Boss (2013 Hindi film)

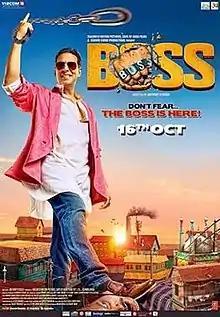
Theatrical release poster

Boss is a 2013 Indian Hindi-language action comedy film directed by Anthony D'Souza and written by Farhad-Sajid. It was produced by Cape of Good Films and Ashwin Varde Productions and features Akshay Kumar in the lead role, along with Mithun Chakraborty, Shiv Panditt, Ronit Roy and Aditi Rao Hydari. It is a remake of the Malayalam film "Pokkiri Raja". The film was released worldwide on 16 October 2013.